List of police reforms related to the George Floyd protests

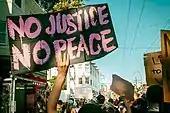
San Francisco, CA

On June 11, 2020, the city of San Francisco announced plans for police to stop responding to non-criminal activities such as neighbor disputes, reports on homeless people, and school discipline interventions. Under the proposal, police will be replaced with trained and non-armed professionals.